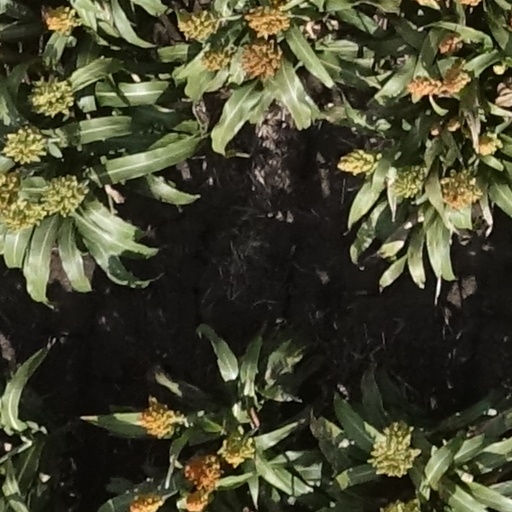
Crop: sorghum